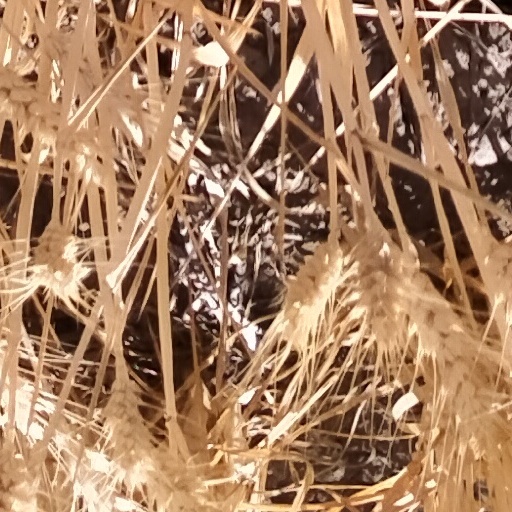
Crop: wheat